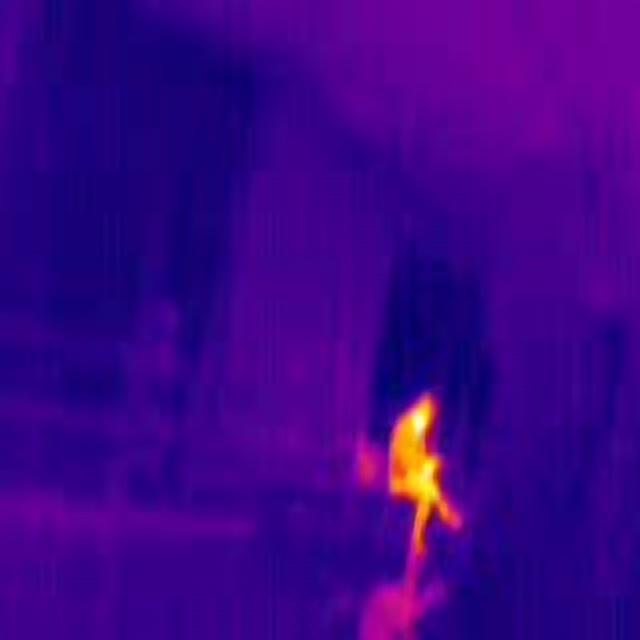
Detected objects:
label: person